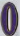
Number: 0